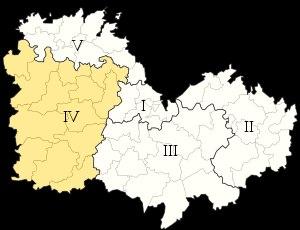
La quatrième circonscription des Côtes-d'Armor est l'une des cinq circonscriptions législatives françaises que compte le département des Côtes-d'Armor situé en région Bretagne.